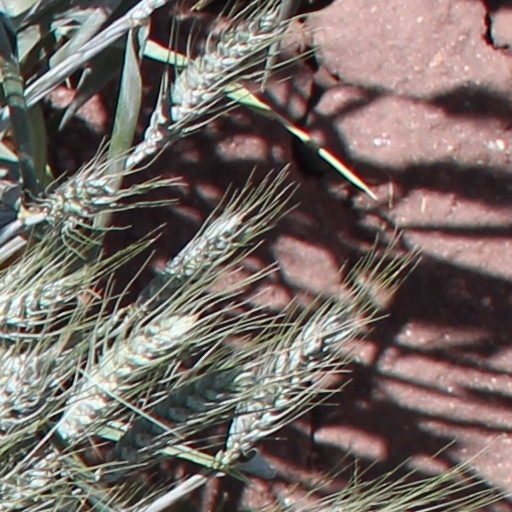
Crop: wheat